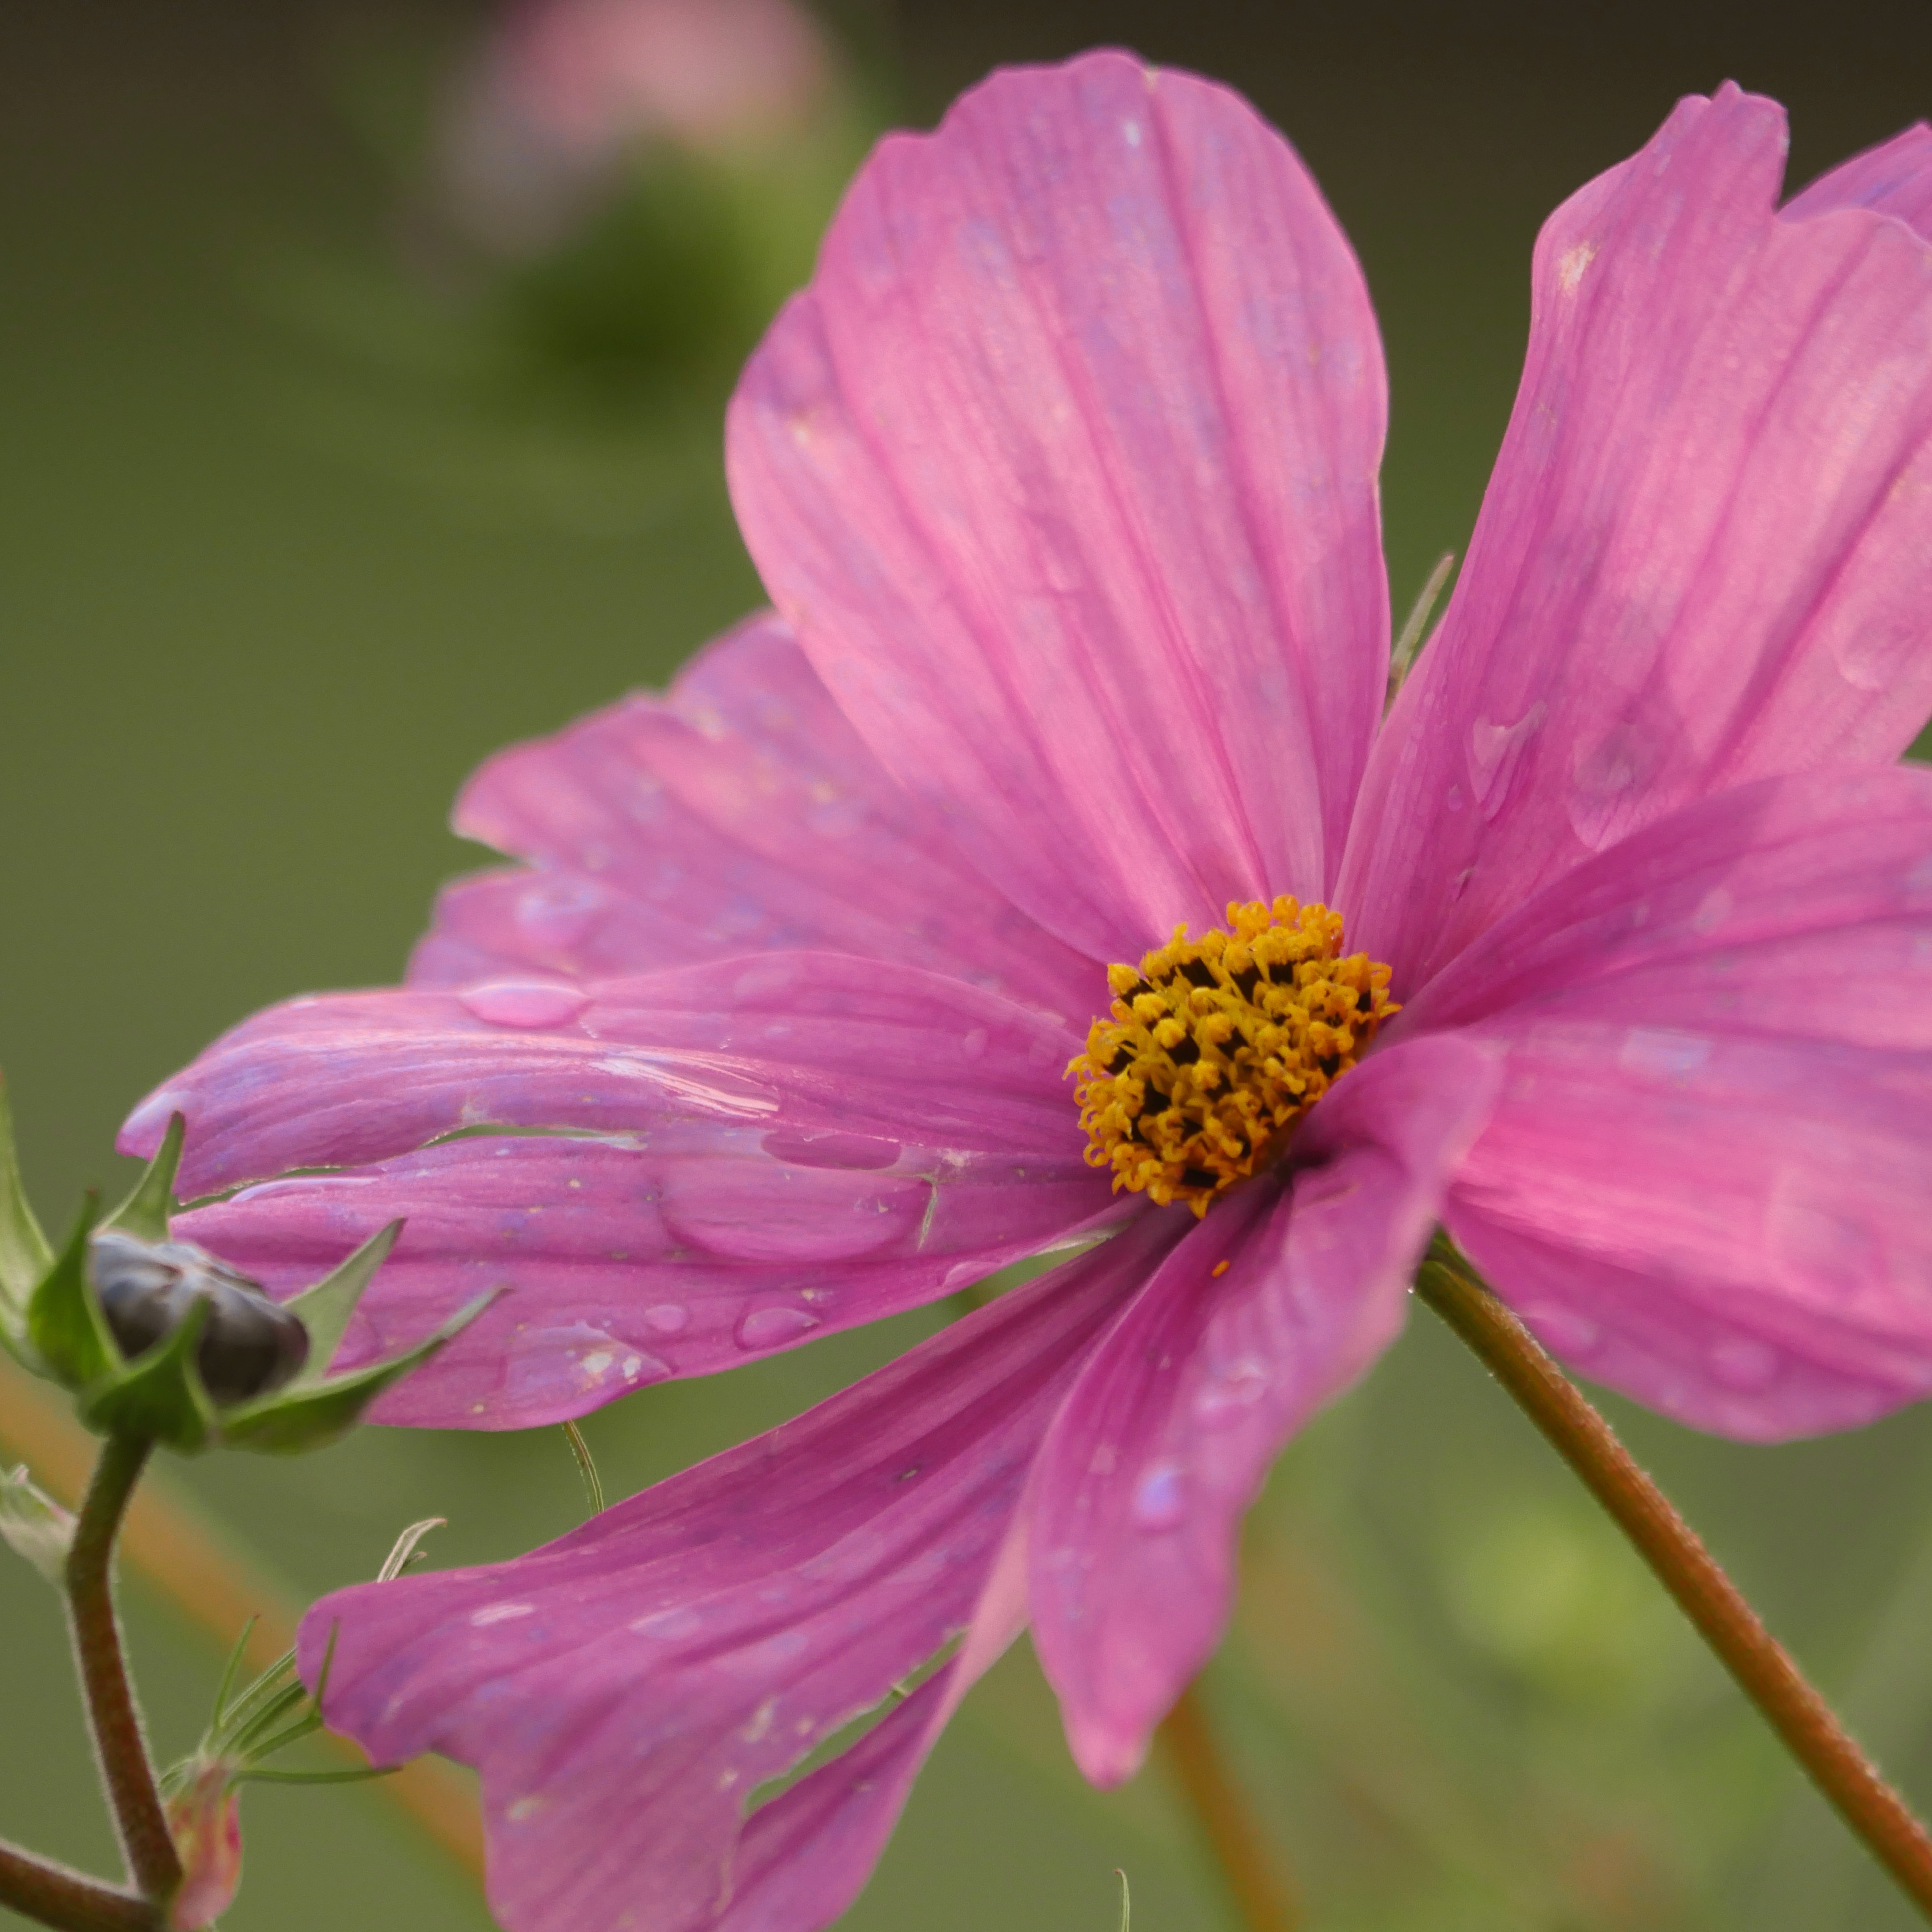
nature, blossom, plant, cosmos, flower, petal, bloom, summer, autumn, garden, pink, close, flora, wildflower, pointed flower, violet, bud, flower meadow, composites, macro photography, ornamental plant, cosmea, kosmee, aster like, cosmos bipinnatus, flowering plant, daisy family, annual plant, plant stem, land plant, garden cosmos